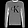
Label: Pullover